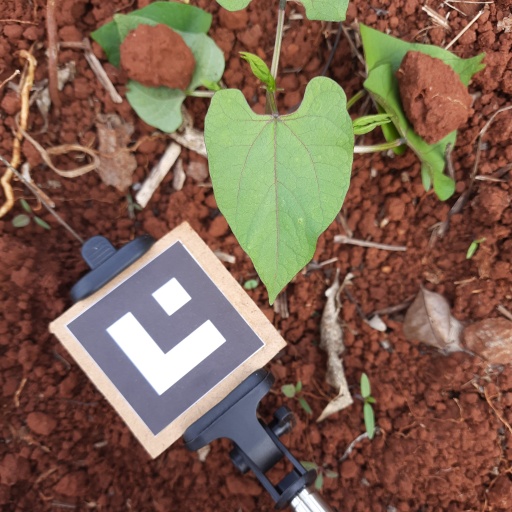
Observations: flat surface, no eating holes, under cloudy sky